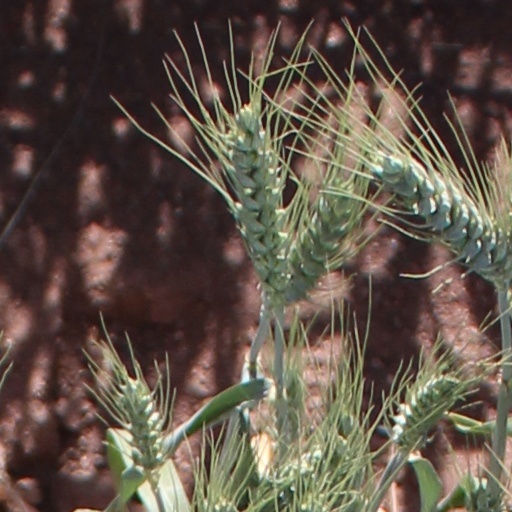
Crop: wheat